Bronze drum

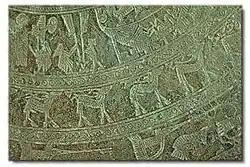
Castings on the Ngọc Lũ drum's surface

Đông Sơn drums were produced from about 600 BC until the third century CE by the Đông Sơn culture centered in the Red River Delta. They were classified into five groups by the Vietnamese scholar Pham Huy Thong. One iconic pattern found on the top of all Đông Sơn drums is a "star" image, with various number of spikes radiating out from a center, its meaning is unknown at present. The majority of drums found have a 12-pointed star image, while "Cổ Loa", "Ngọc Lũ", "Sông Đà", "Thượng Lâm" feature a 14-angled star. The "Hoàng Hạ drum" has a 16-pointed star and "Bình Đà" drum has a 6-pointed star. Đông Sơn drums are also found in the islands of Indonesia and were discovered as far as in Java and New Guinea and is seen as proof of trade connections between these regions. According to researchers, bronze drums originated from the Dong Son culture, which is associated with the period when the Hung Kings established the Van Lang kingdom. Bronze drums have become a sacred symbol of Vietnamese national culture.